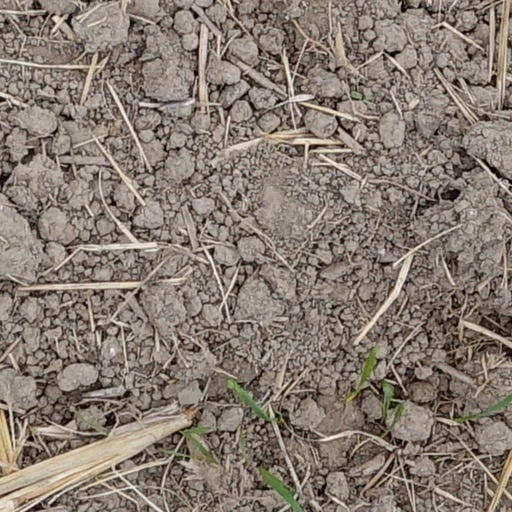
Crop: wheat